Norrie Falla

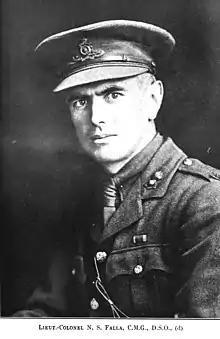
Norris Stephen Falla

Norris Stephen Falla (3 May 1883–6 November 1945) was a New Zealand shipping company manager, military leader and aviation promoter. He was born in Westport, New Zealand, on 3 May 1883.